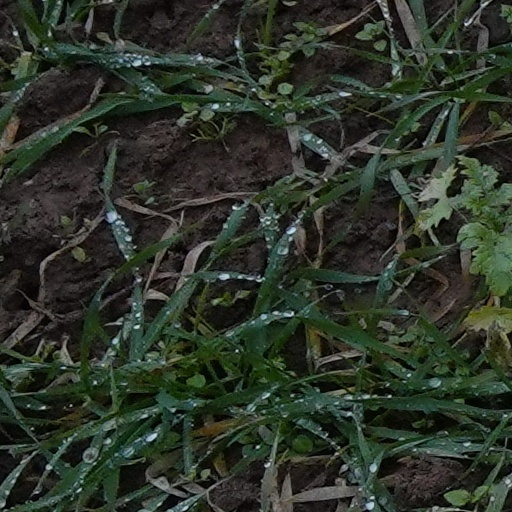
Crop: wheat